Norwegian Coast Guard

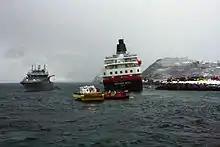
"Njård" assisting the Hurtigruten cruiseferry "Richard With" in Trondheim in 2009

"Svalbard" was commissioned in 2002 as the first icebreaking vessel of the Coast Guard. For the Inner Coast Guard, five "Nornen"-class patrol vessels were commissioned in 2007 and 2008. "Harstad" was commissioned in 2009 and was followed up with the tree vessels in the "Barentshav"-class for the Outer Coast Guard. Norway ordered fourteen NH90s in 2001. Eight of these were designated to the Coast Guard, while six will be used on the "Fridtjof Nansen"-class frigates. However, the first helicopter was not delivered until November 2011 and as of 2014 no Coast Guard variants have been completed.